Bun Rany

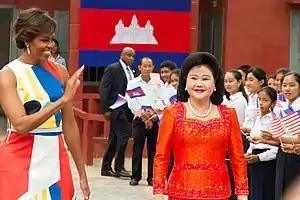
Bun Rany accompanies First Lady of the United States Michelle Obama during a visit to Siem Reap Province on 21 March 2015.

In 1977, the Khmer Rouge began internal purges directed at those suspected of disloyalty. Hun Sen, who had risen to the rank of Battalion Commander, became paranoid and fled with his followers into Vietnam where they joined a rebel army and replacement government organized by the Vietnamese in advance of its effort to overthrow the Khmer Rouge regime. Bun Rany, who was left behind, was imprisoned by the Khmer Rouge and would not see her husband again until almost two years later when the Vietnamese invaded Cambodia in 1979. Upon defeating the Khmer Rouge and occupying Cambodia, the Vietnamese named Hun Sen as deputy prime minister and freed Bun Rany who then began organizing orphanages and schools for the orphans left behind by the genocidal policies of the Khmer Rouge. In 1985, Hun Sen was appointed prime minister, giving Bun Rany a better platform to expand both her economic activities and her humanitarian work. During the post-1988 process of Thai-Cambodian rapprochement, she forged a close personal relationship with the wife of Thai Prime Minister Chatichai Choonhavan, and became deeply involved in the rapidly growing legal and illegal trade between Cambodia and Thailand. From her position as first lady, she began to call attention to the plight of those infected with HIV/AIDS, the poor and women's issues. In April 1994 at the first congress of the Cambodian Red Cross, she was elected as its Vice President while Princess Eng Marie, wife of then Co-Prime Minister Prince Norodom Ranariddh was elected president. At its second congress in 1998, Bun Rany was elected president after Hun Sen consolidated his power by violently ousting and exiling Ranariddh.